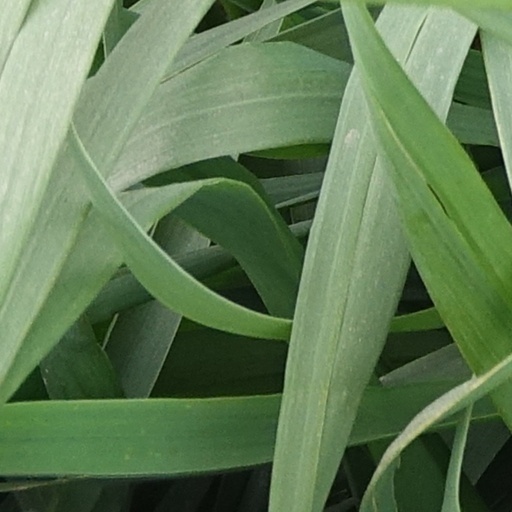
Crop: wheat